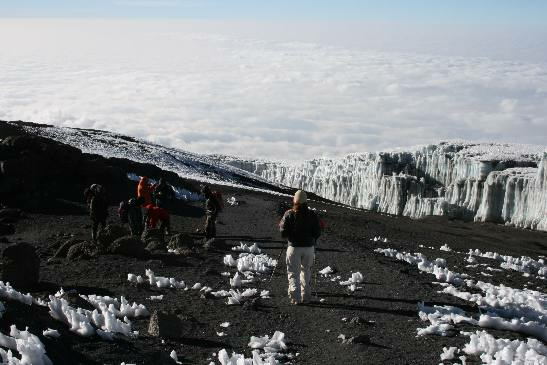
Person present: Yes